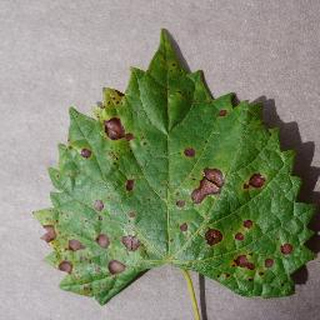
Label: grape_black_rot